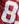
Number: 8